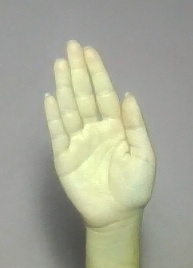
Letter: seen